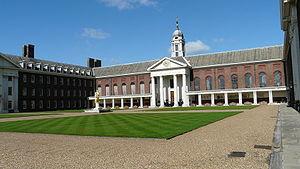
Cour de l'Hôpital Royal de Chelsea (façade sud)
L'Hôpital royal de Chelsea est un hospice pour les anciens combattants du Royaume-Uni, situé dans le quartier de Chelsea à Londres. Un peu plus de 300 militaires y résident encore.